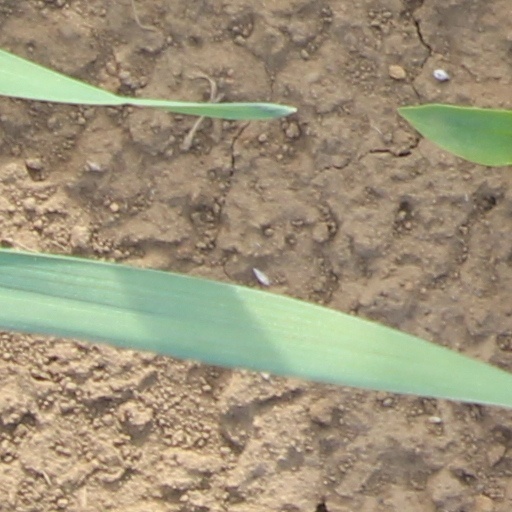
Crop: wheat